Erik Henningsen

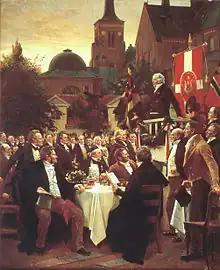
Henningsen's mural in the aula of the University of Copenhagen: Hans Christian Ørsted, the president of the meeting, is speaking. Other people seen in the picture are Christopher Hansteen standing in front of him, and Japetus Steenstrup standing to the left

Towards the turn of the century Henningsen mainly painted historical scenes. An example is his mural in the banquet hall of the University of Copenhagen's main building on Vor Frue Plads in Copenhagen. It depicts the banquet at the Scandinavian Scientist Conference held in Roskilde in 1847. It completed a series of murals depicting the history of the university of which the earlier painting had been created by Vilhelm Marstrand, Carl Bloch and Vilhelm Rosenstand.